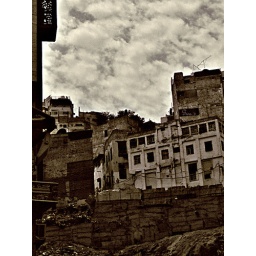
Old houses of Makkah over the mountain